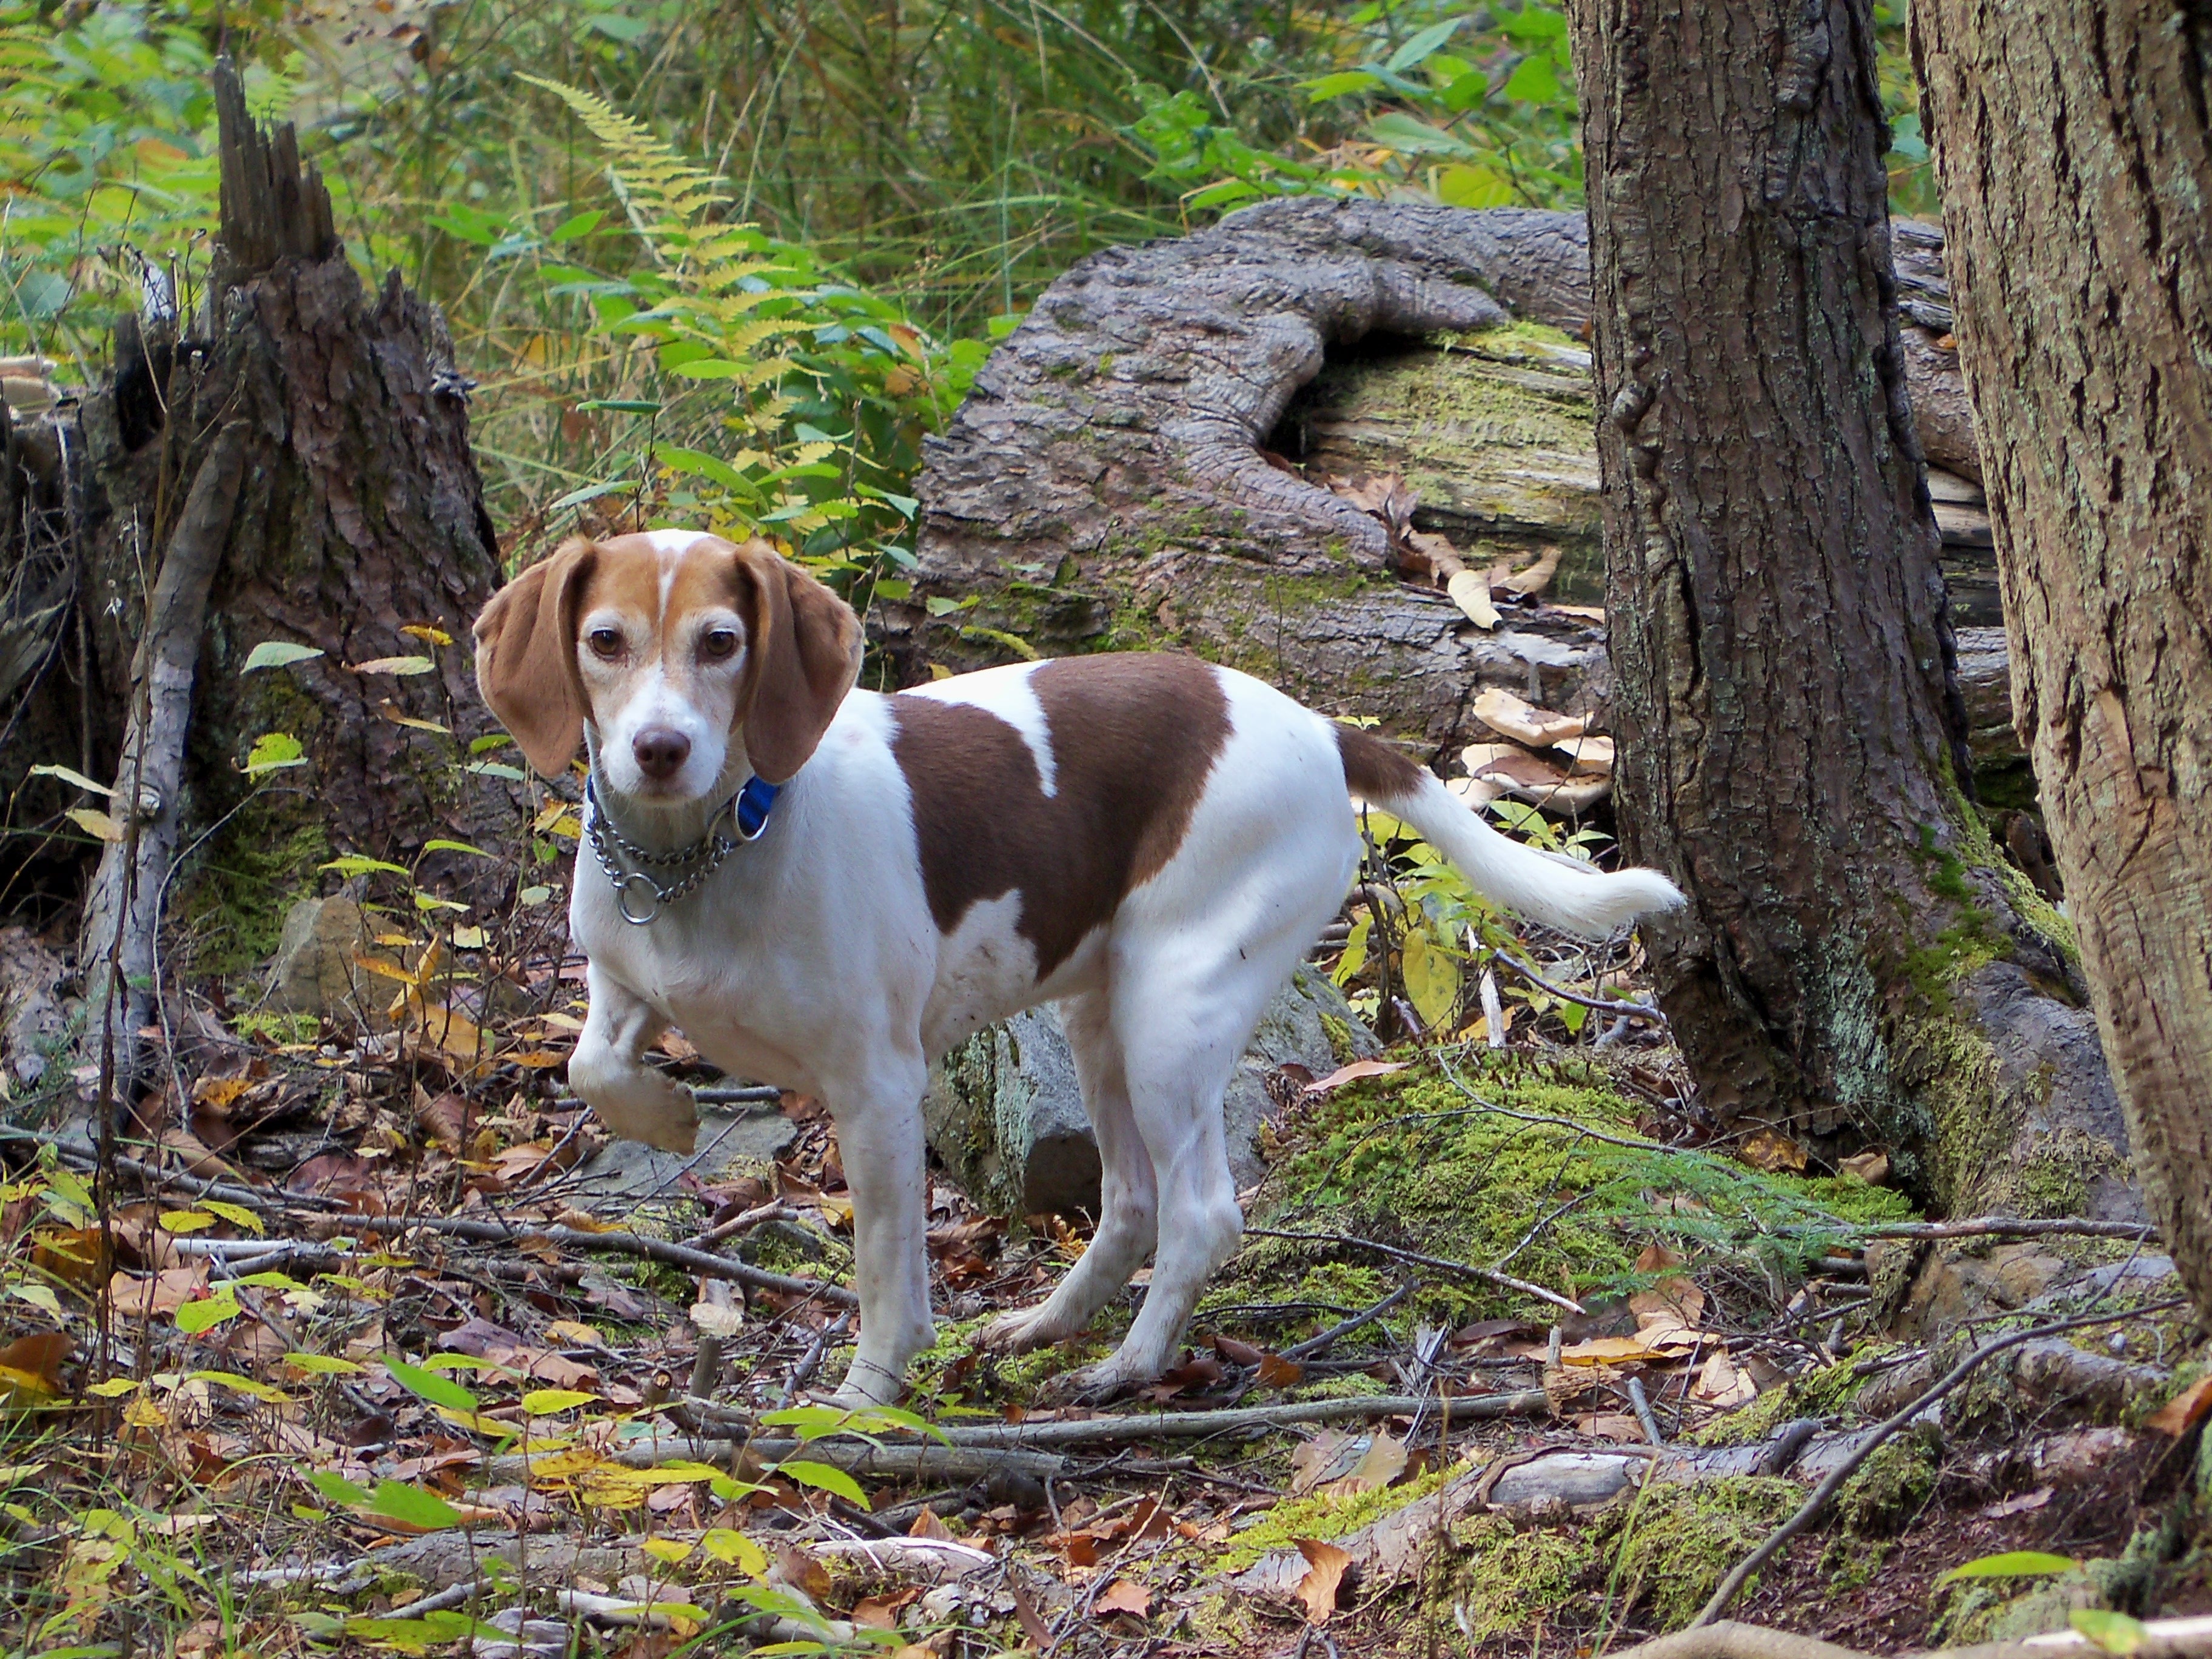
puppy, dog, mammal, fauna, hound, hunting dog, woods, tail, animals, vertebrate, woodland, beagle, purebred, pedigree, dog like mammal